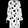
Label: Dress